John III, Duke of Cleves

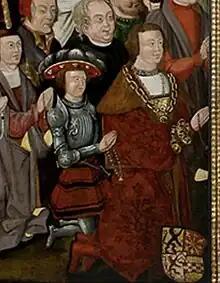
John III, Duke of Cleves, and his only son William.

John and his wife Duchess Maria of Jülich-Berg had the following children: